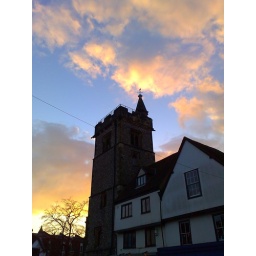
Just locked the shop up and saw the clouds over the tower looked stunning